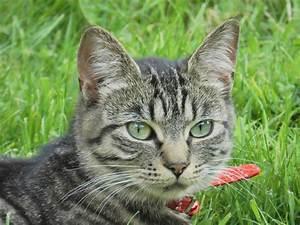
cat